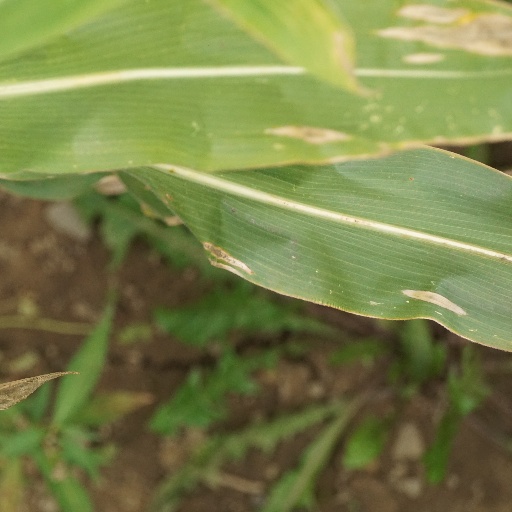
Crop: maize; corn